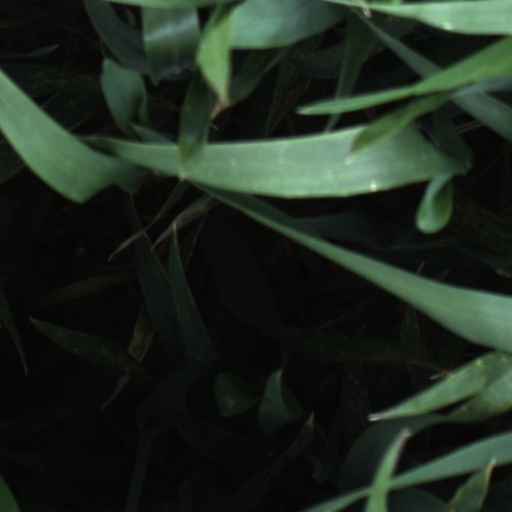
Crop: wheat